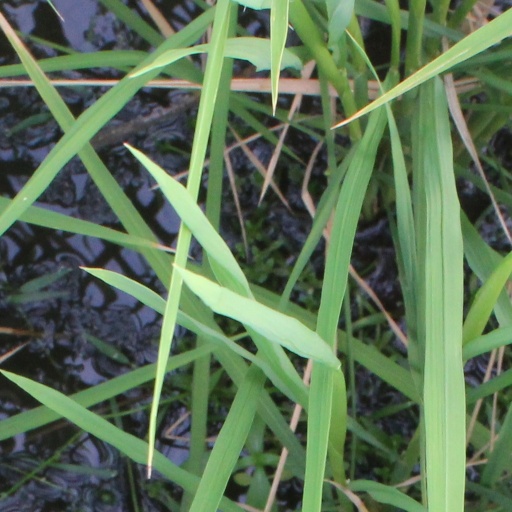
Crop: rice